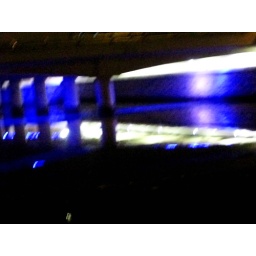
bridge over singapore river